Bishop of London

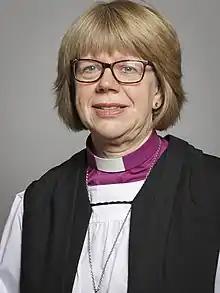
Official portrait, 2019

The bishop of London is the ordinary of the Church of England's Diocese of London in the Province of Canterbury. By custom the Bishop is also Dean of the Chapel Royal since 1723.